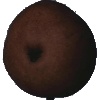
Label: pear_kaiser